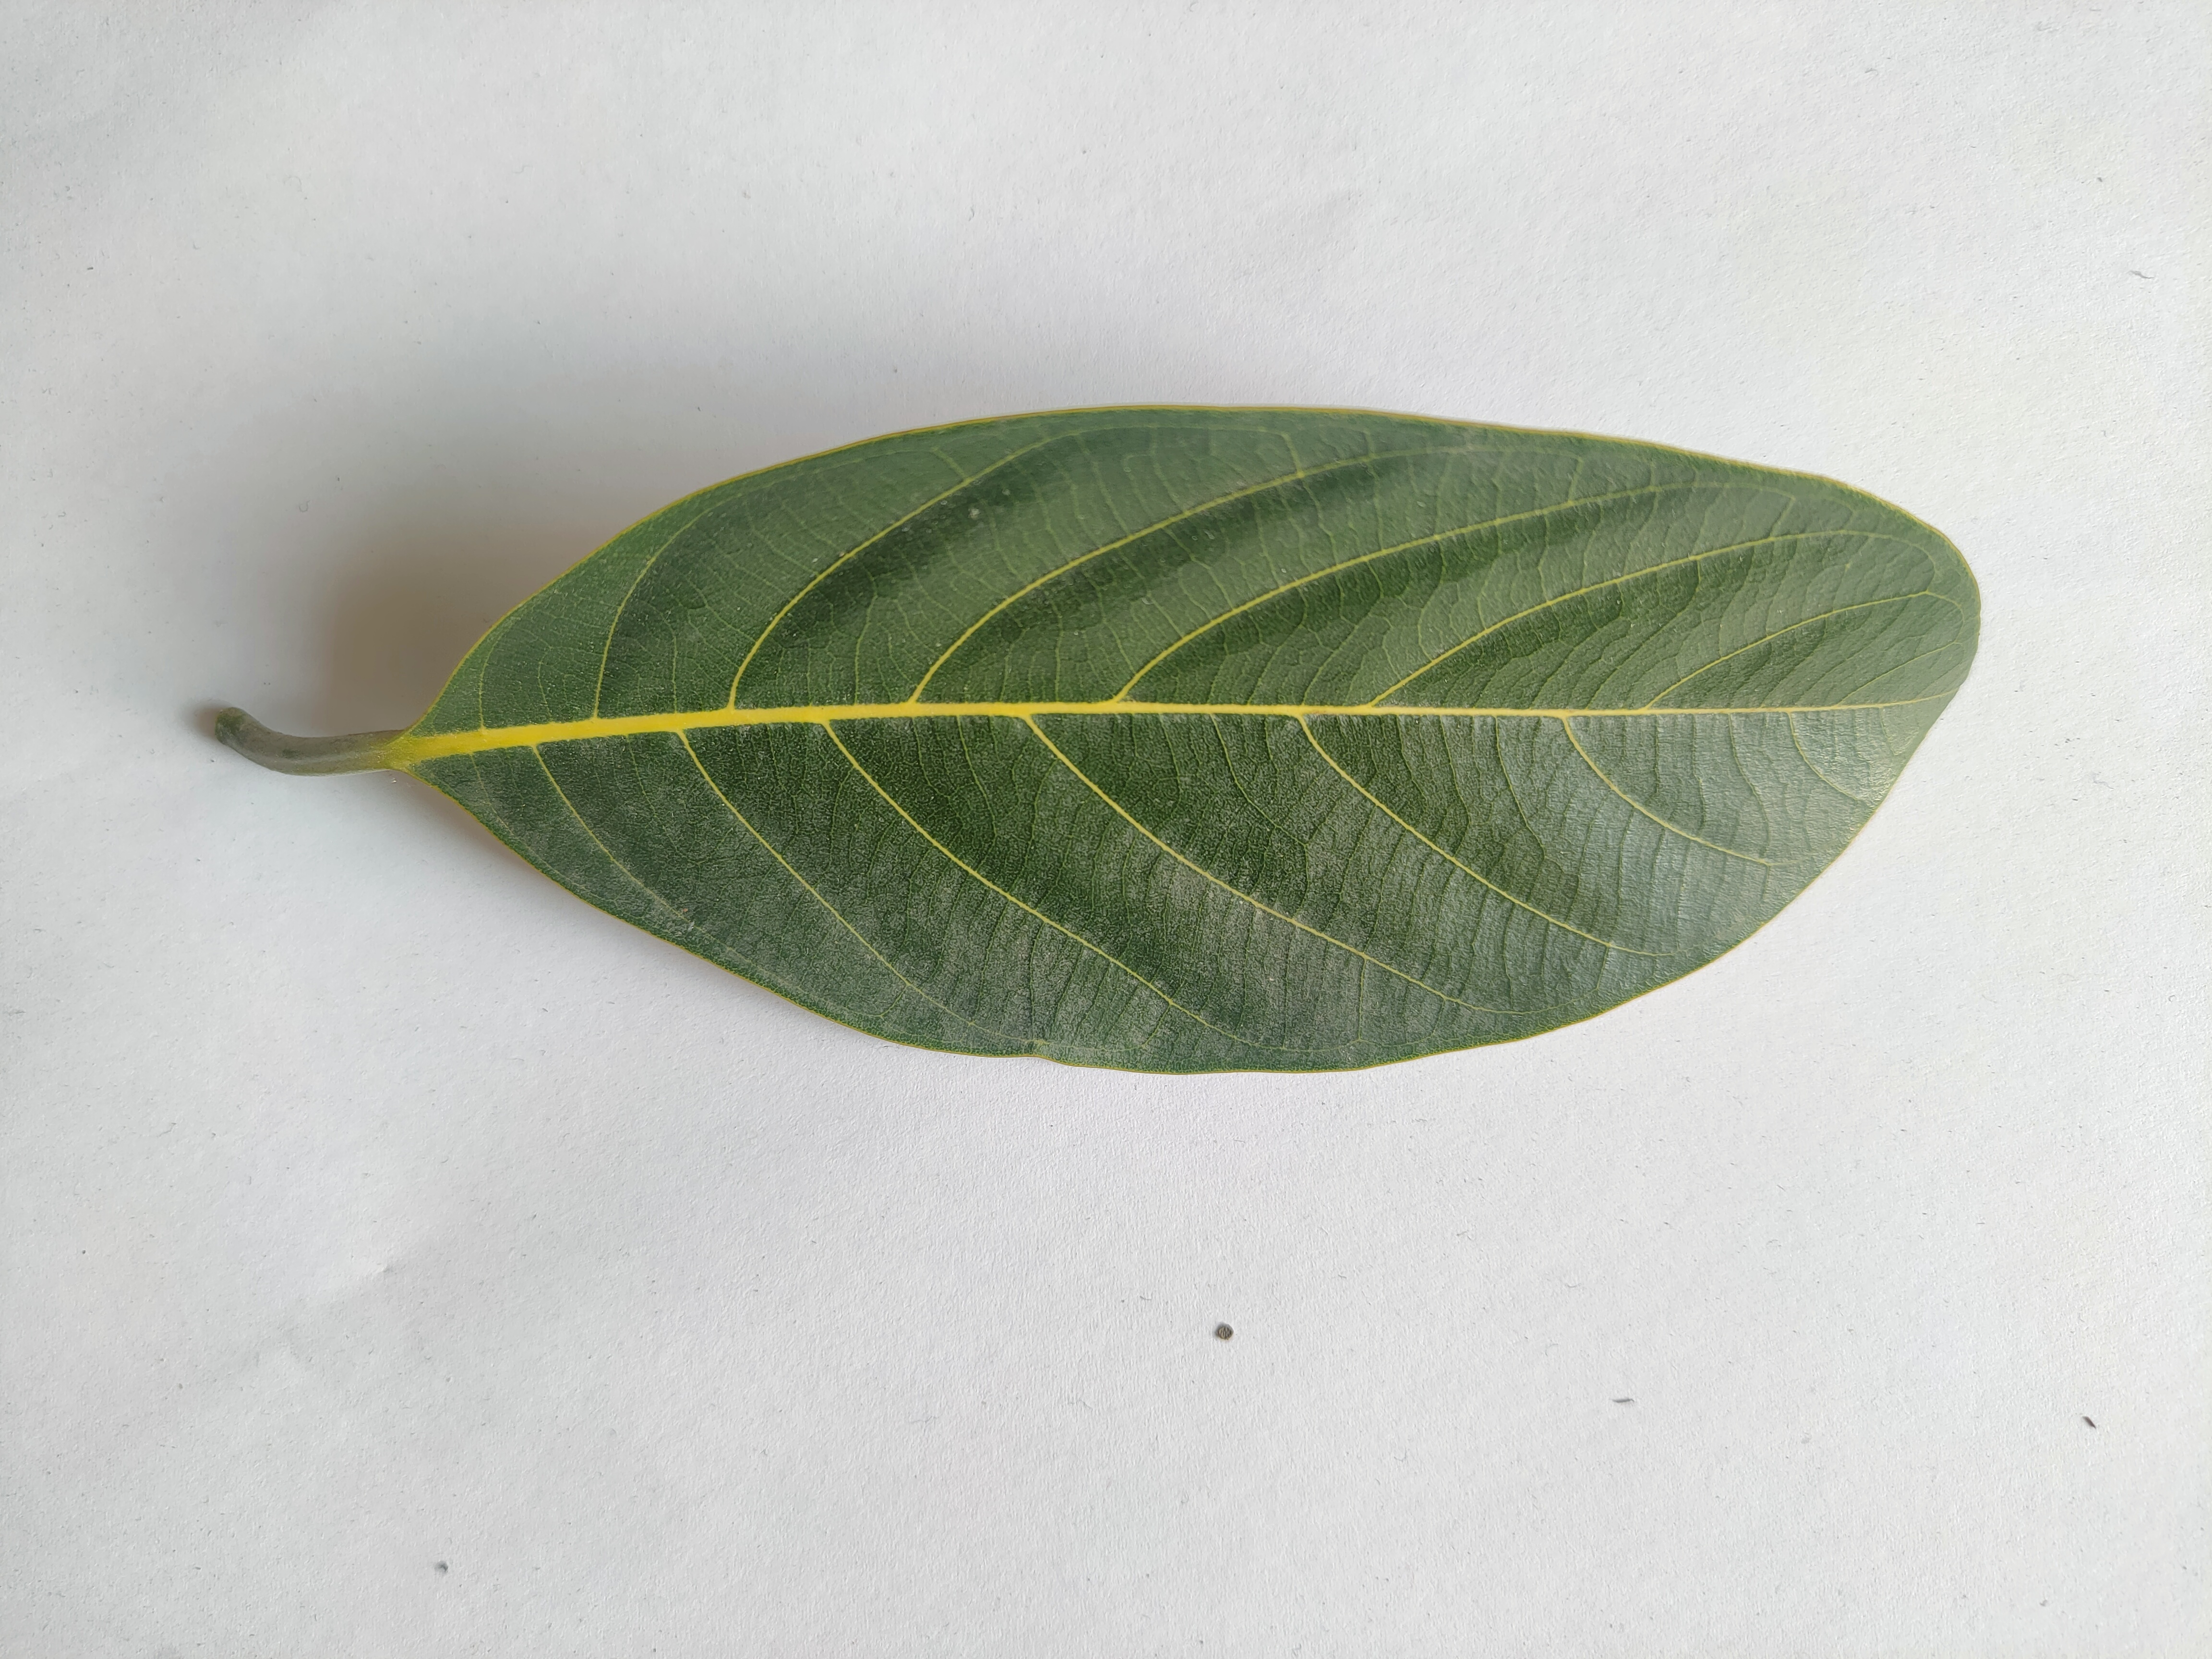
Leaf variety: Jackfruit